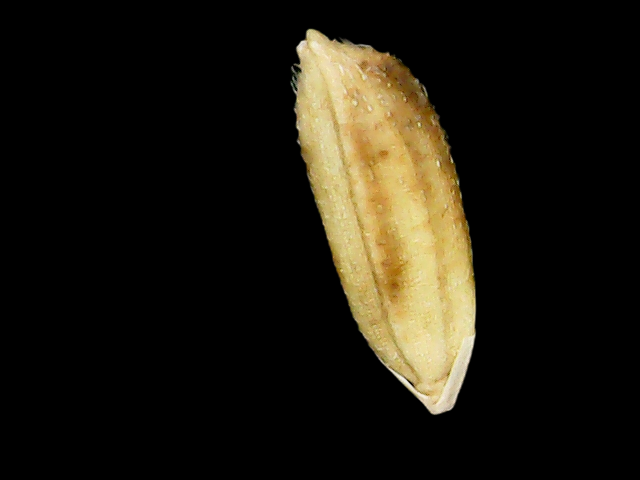
Rice variety: Bd51